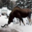
Label: deer